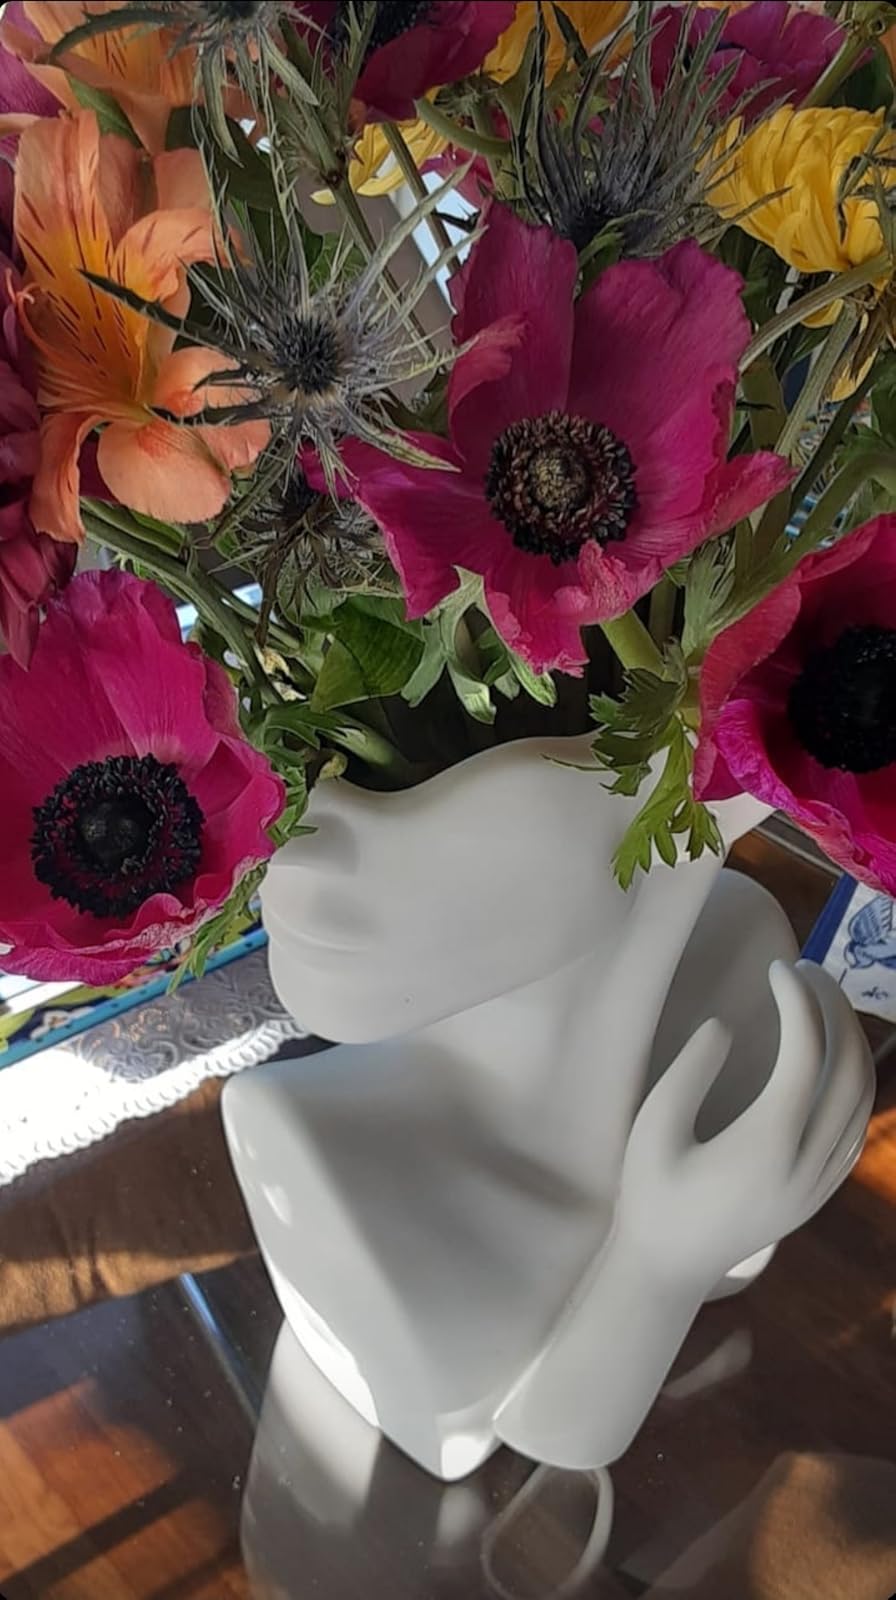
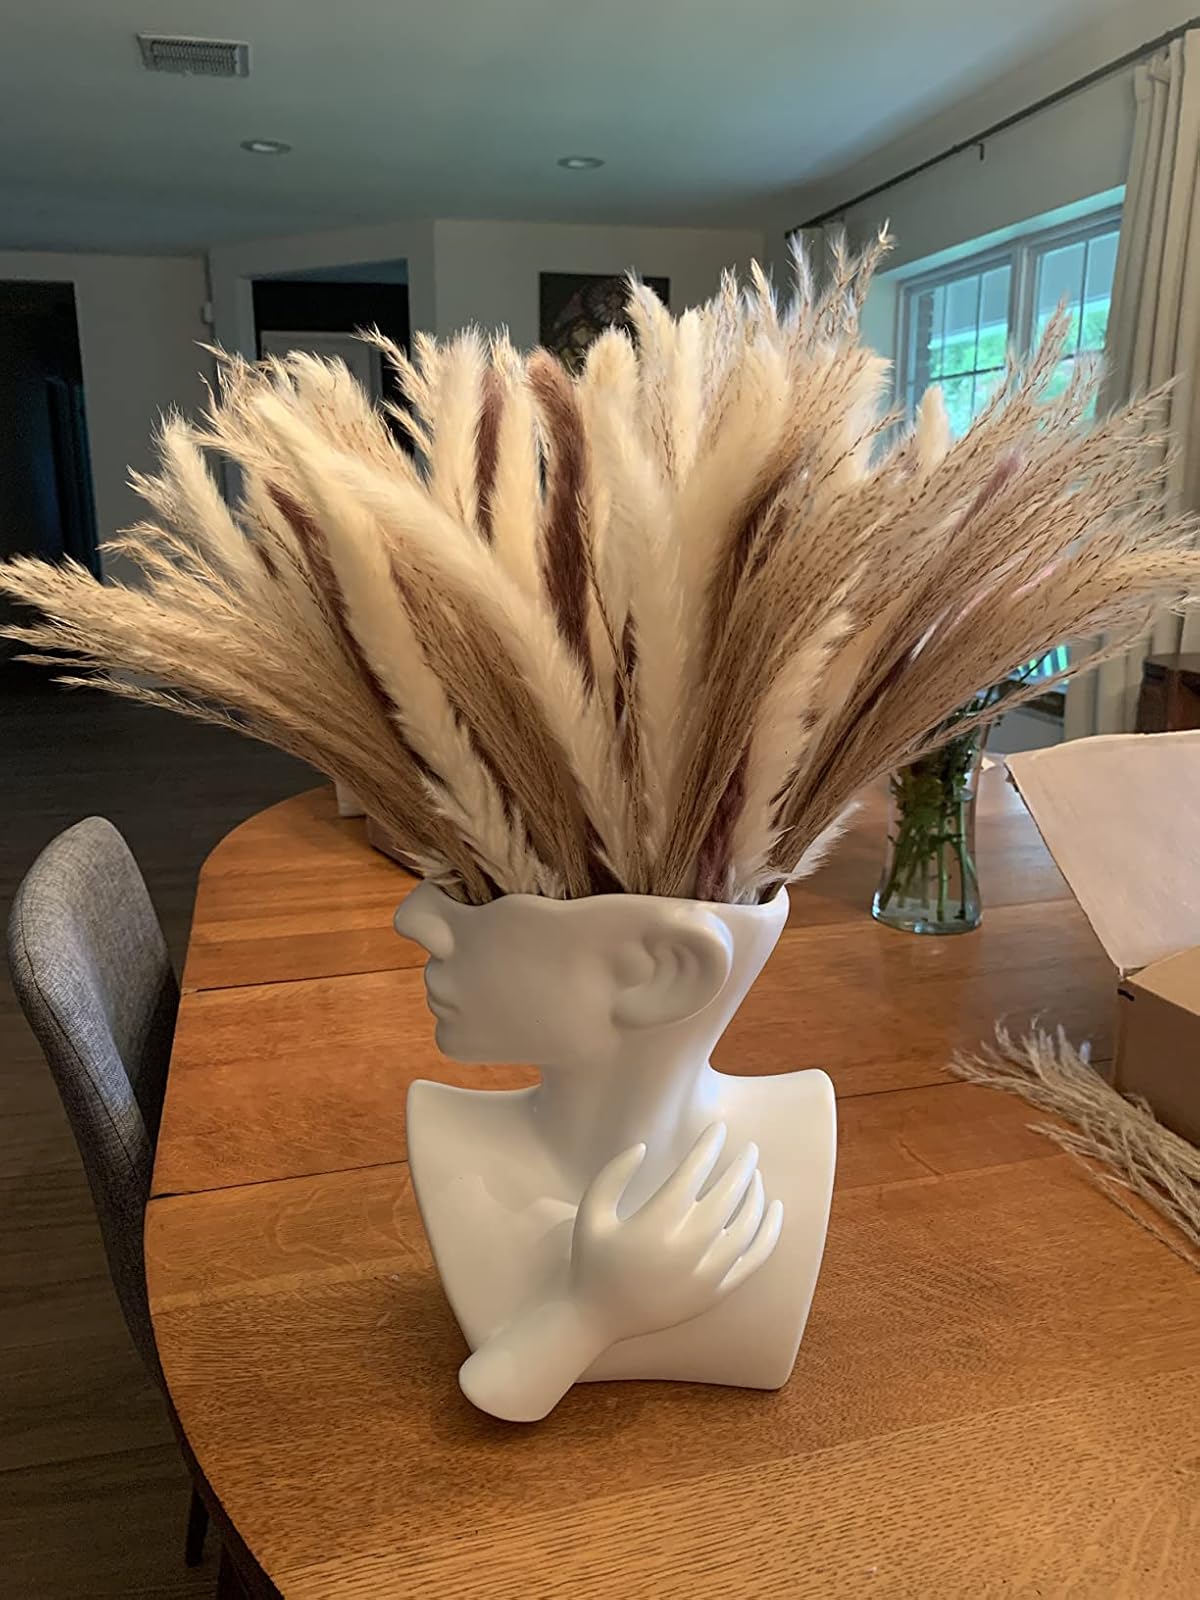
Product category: vase
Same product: yes